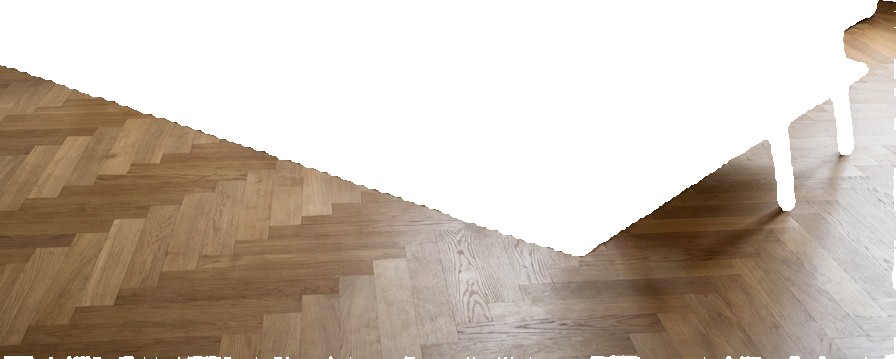
Surface category: floors